Rhina ancylostoma

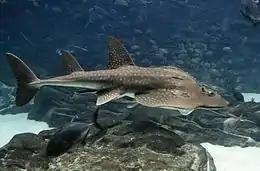

The head is short, wide, and flattened with an evenly rounded snout; the front portion of the head, including the medium-sized eyes and large spiracles, is clearly distinct from the body. The long nostrils are transversely oriented and have well-developed skin flaps on their anterior margins.